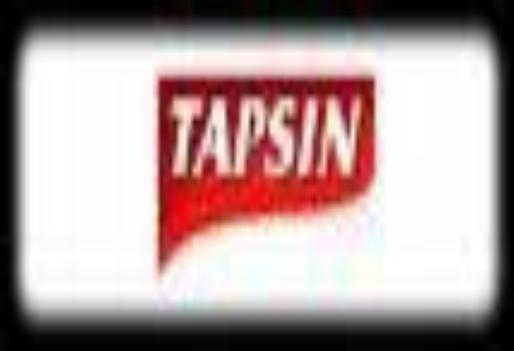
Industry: Medical